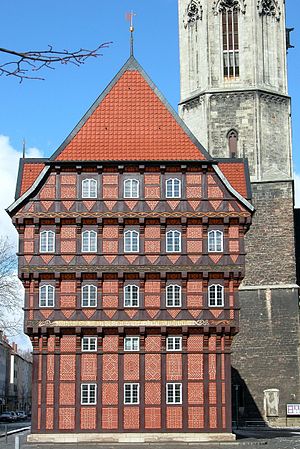
Originaltro rekonstruktion / Galleri
Originaltro rekonstruktion betegner den arkitektoniske praksis efter et kortere eller længere åremål at bygge så nøjagtige kopier som muligt af bygninger, der er fuldstændigt eller næsten fuldstændigt ødelagt gennem krig, naturkatastrofer, sammenstyrtninger eller – eventuelt politisk motiverede – nedrivninger. Originaltro rekonstruktion har været udbredt i mange europæiske lande siden begyndelsen af 1900-tallet og foretages sædvanligvis, hvis den pågældende bygning har været central og identitetsskabende for stedet. Fremgangsmåden kræver et stort kendskab til den ødelagte bygning.